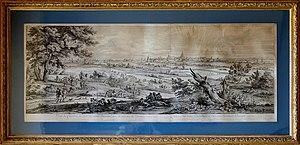
Gravure « Veuë de Courtray du costé du vieux Chasteau, avec la marche de l’armée, en l’année 1667 » réalisée par Adam François van der Meulen appartenant aux collections du château de Vaux-le-Vicomte - Maincy (Seine-et-Marne, France).
Courtrai est une ville de Belgique située en Région flamande, chef-lieu d'arrondissement en province de Flandre-Occidentale.